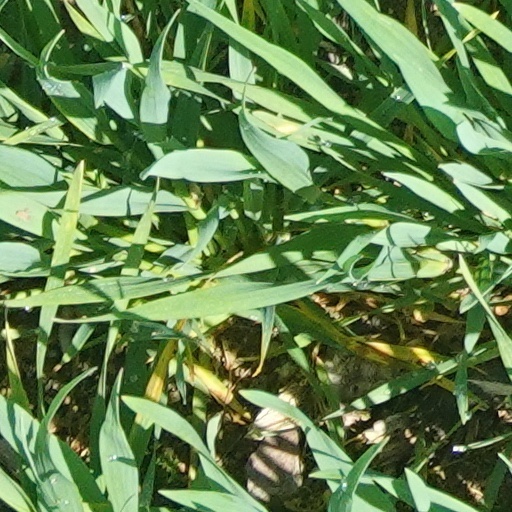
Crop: wheat